Samuel Bishop

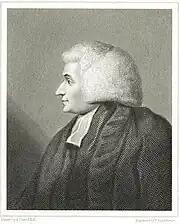
An engraving of Samuel Bishop after a drawing by George Clint

Samuel Bishop (21 September 1731 – 17 November 1795) was an English poet, clergyman and teacher, born in London and educated at Merchant Taylors' School and St John's College, Oxford. Having taken holy orders, he entered his old school as a master in 1758, rising to become headmaster in 1783. After his death, his occasional poems were collected and published in 1796, with a memoir by Rev. Thomas Clare, and his sermons in 1798.